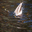
Label: bird